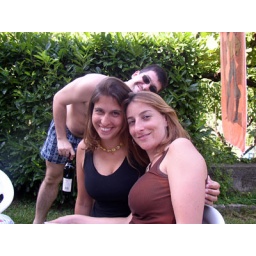
We spent an afternoon barbecuing at Claudio's family house near lake Maggiore.